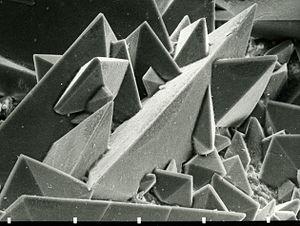
Cristaux de weddellite (oxalate de calcium dihydraté) sur la surface d'un calcul rénal. Image de microscopie électronique à balayage (MEB), énergie 30 kV, surface dans la réalité = 0,35 x 0,45 mm, image no. 10.
La lithiase urinaire est une maladie caractérisée par la formation de calculs, c’est-à-dire des accrétions cristallines qui se forment dans les voies urinaires à partir de minéraux dissous dans l'urine.
L'hyperoxalurie est une sécrétion urinaire augmentée d'acide oxalique. Elle peut être primaire ou secondaire. Les conséquences sont le risque de formation de calcul rénal en oxalate de calcium, voire la constitution d'une néphrocalcinose.